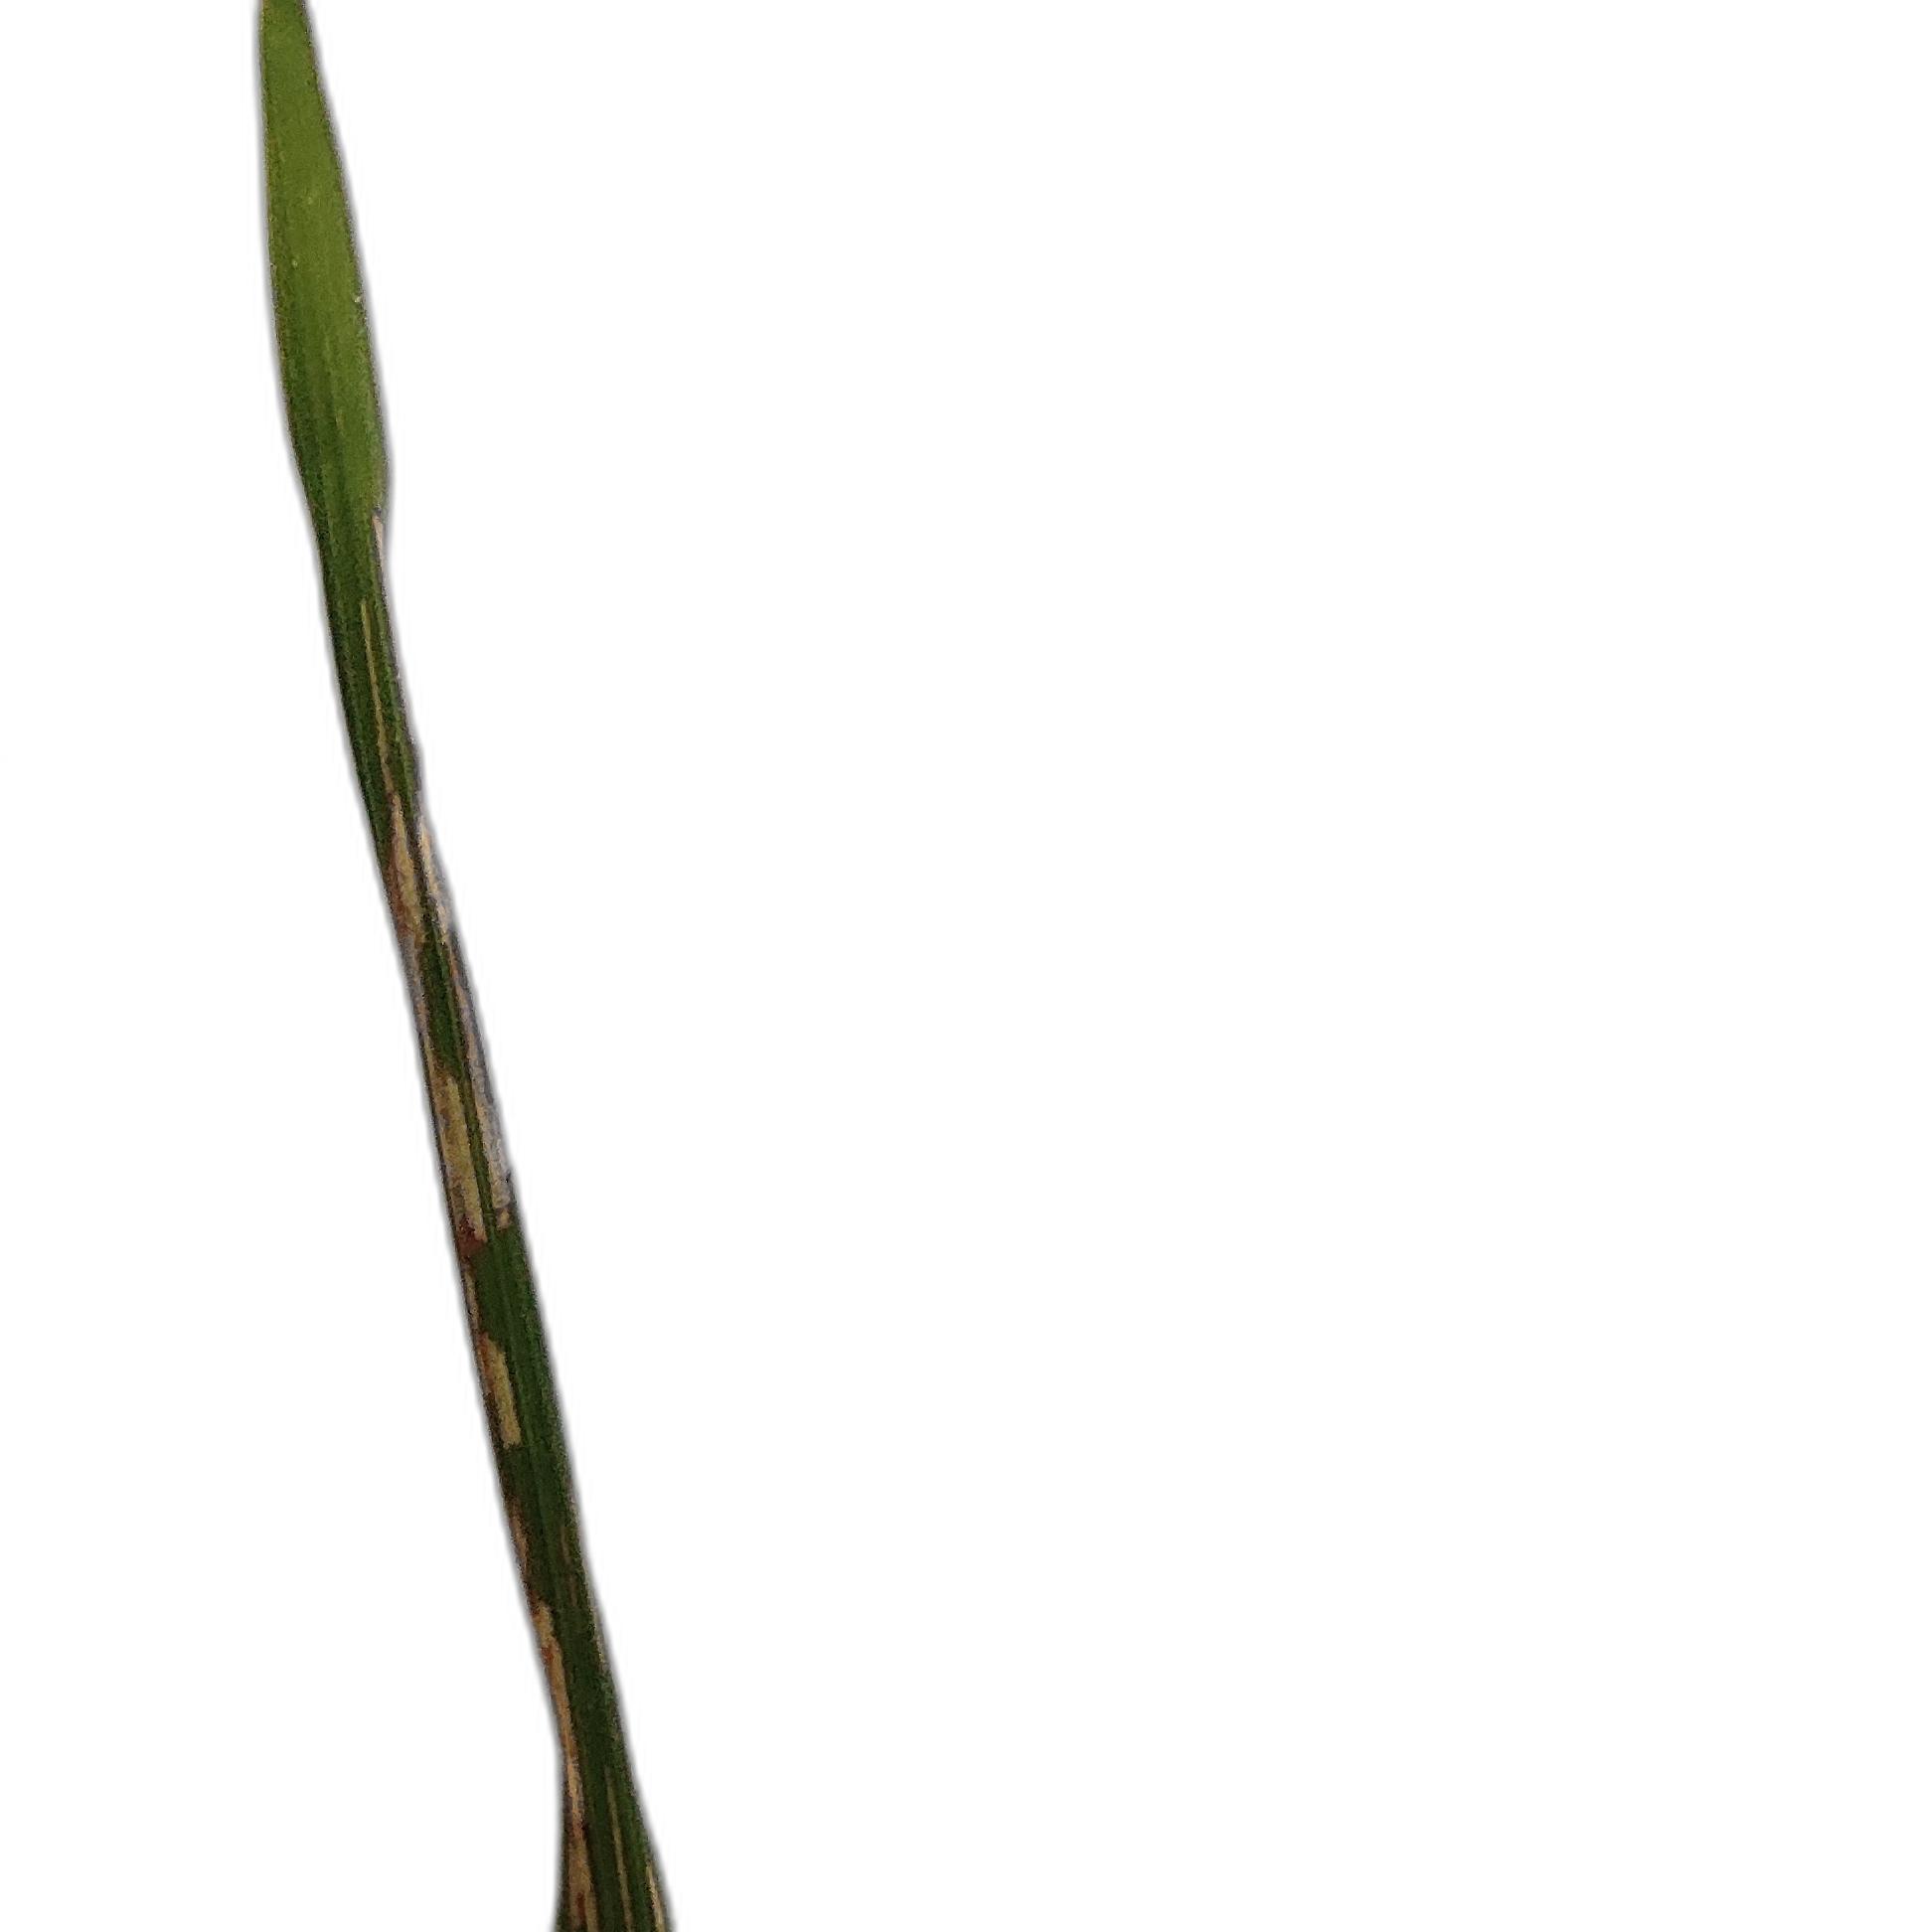
Label: Rice Leaffolder